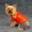
Label: dog